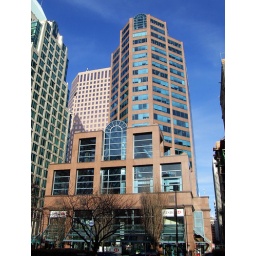
100 m office tower completed in 1987 and designed by WZMH Architects.